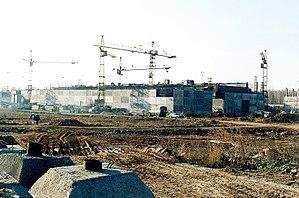
Le complexe nucléaire Maïak se trouve entre les villes de Kasli et Kychtym, à 72 km au nord de la ville de Tcheliabinsk en Russie. Le complexe est situé dans l'unité administrative territoriale centrale d'Ozersk, nommée Tcheliabinsk-40 puis Tcheliabinsk-65, qui est située dans l'oblast de Tcheliabinsk.